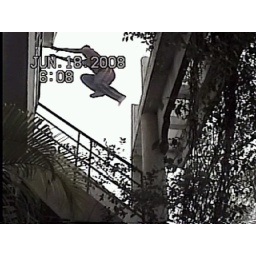
Me cat leaping in my house